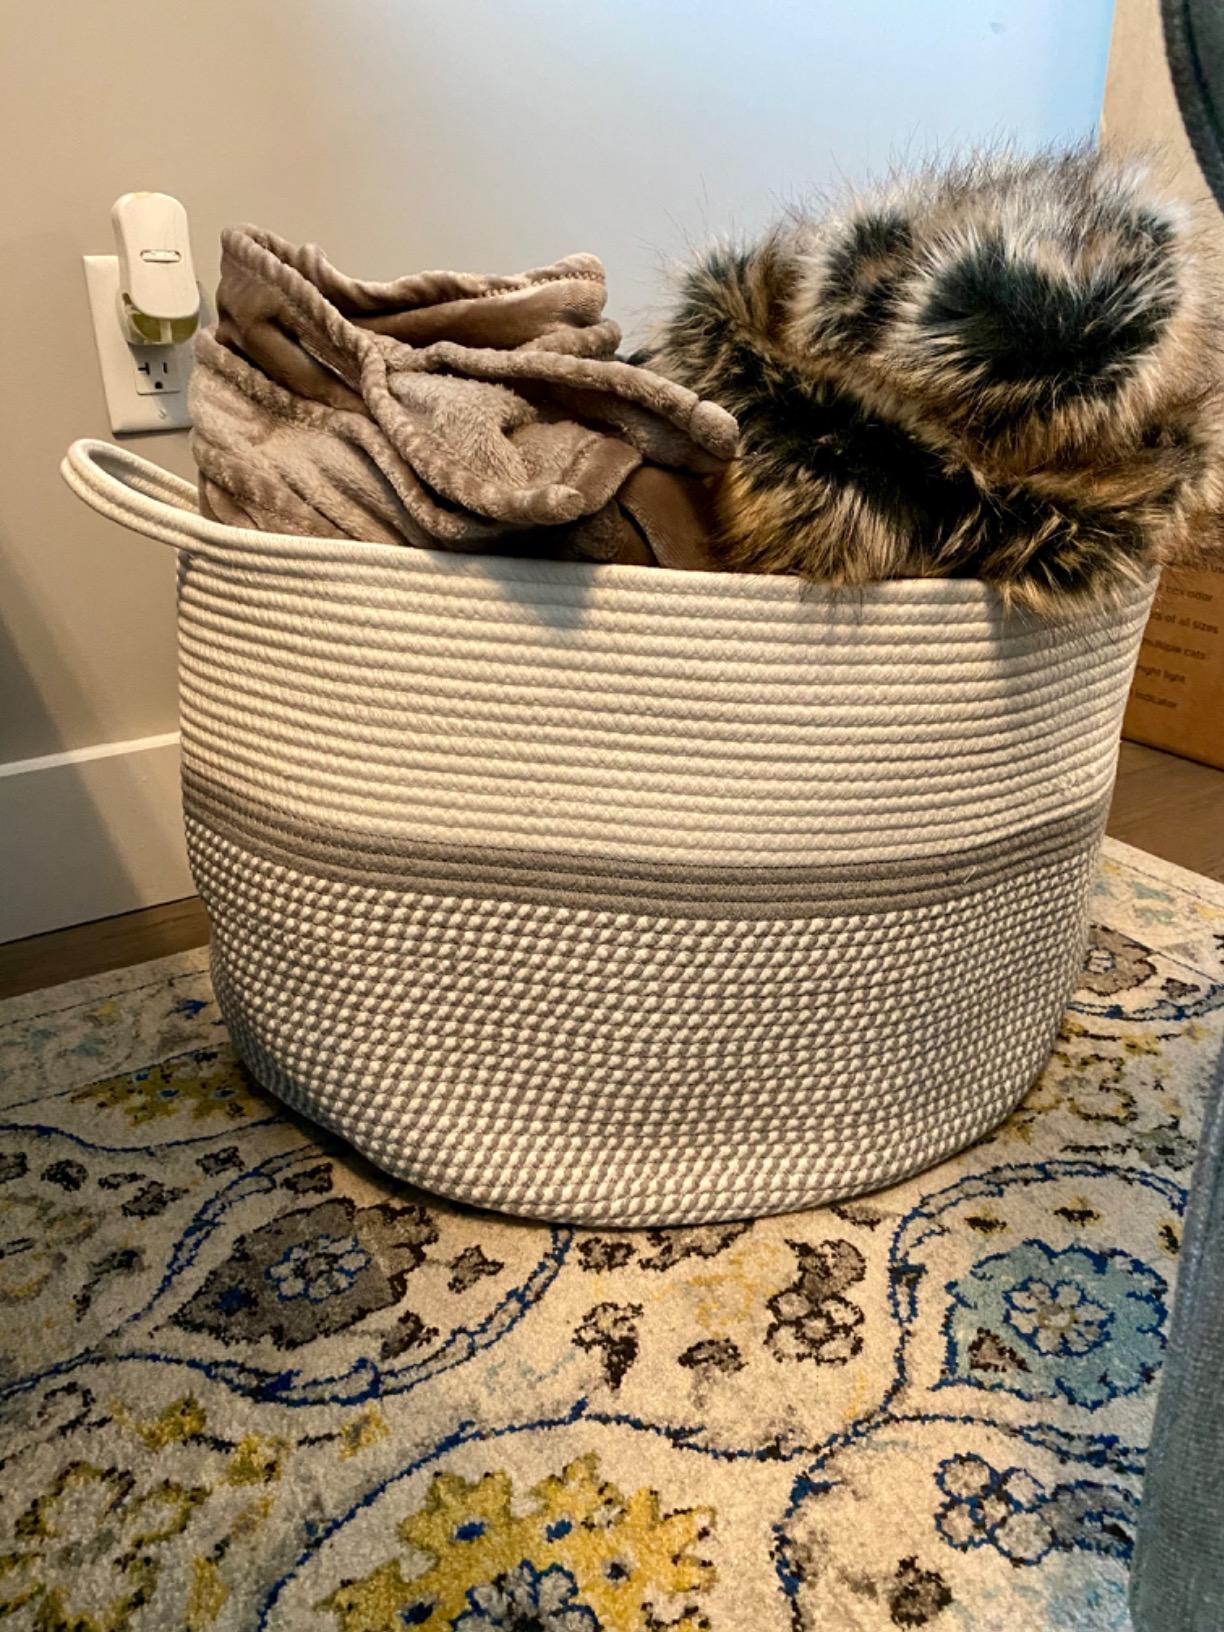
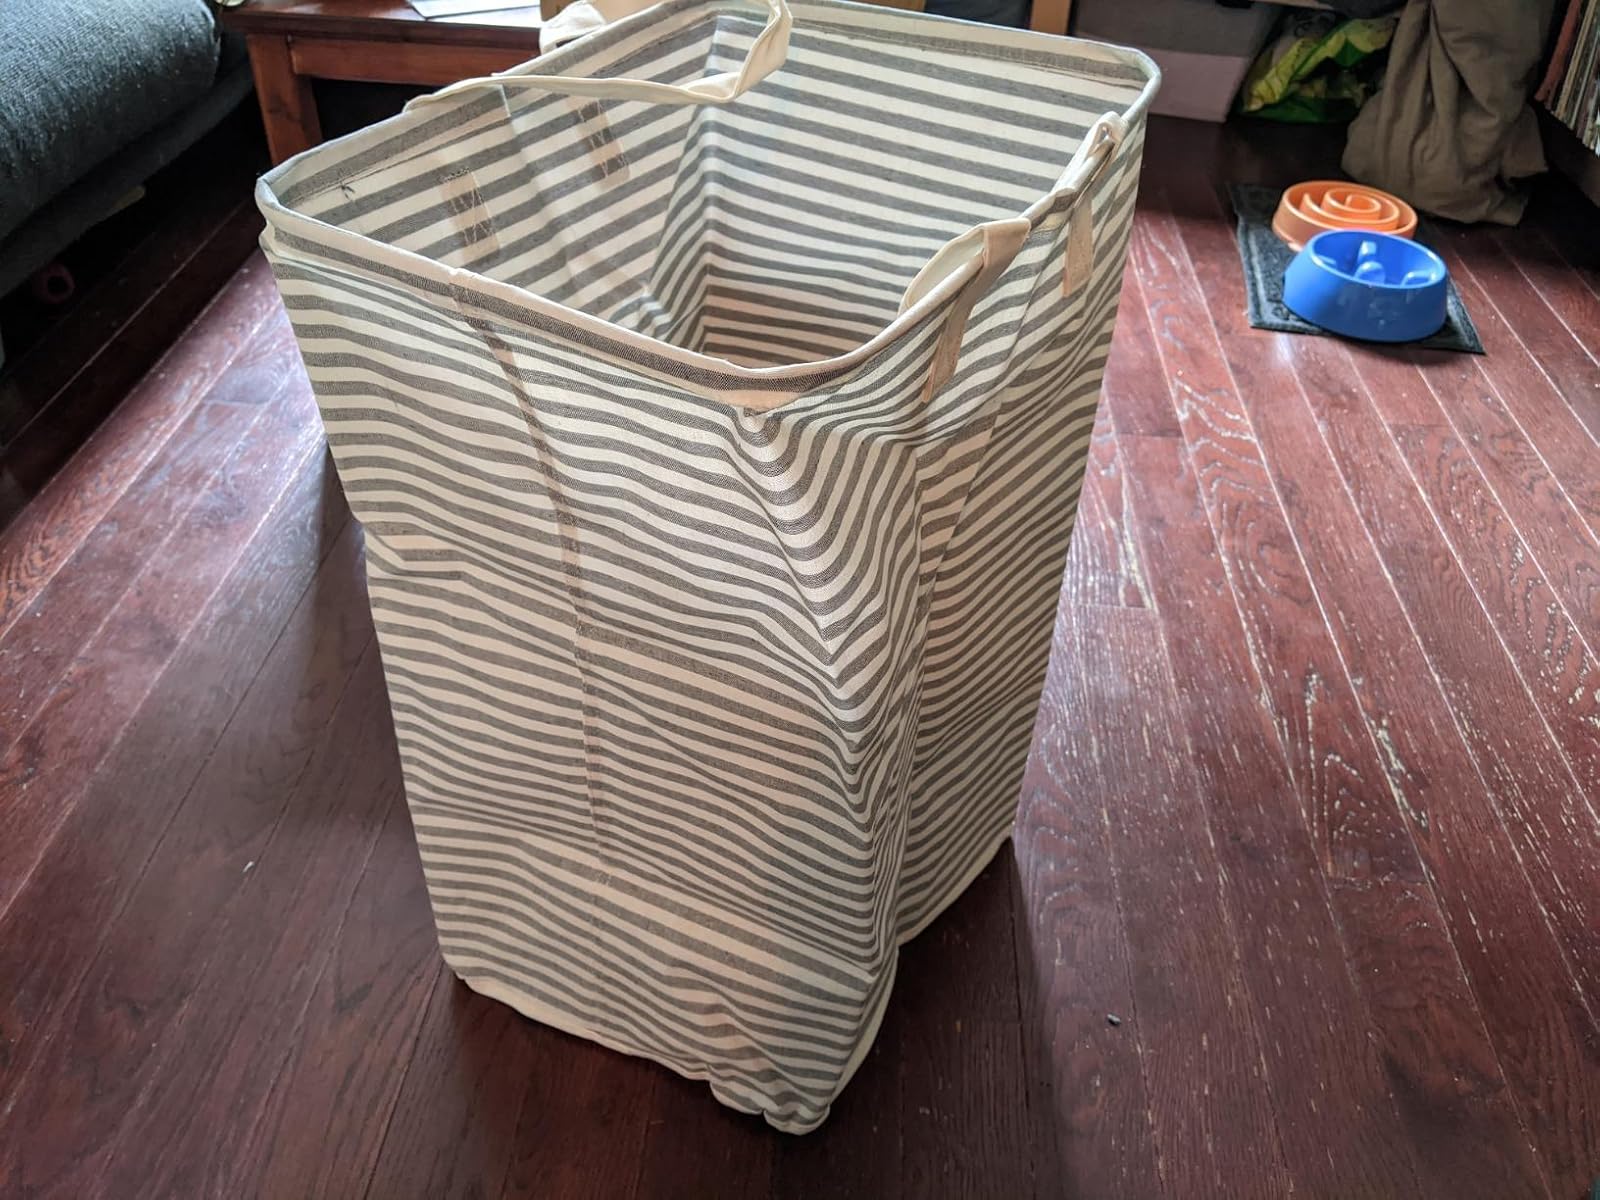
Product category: items_hamper
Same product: no